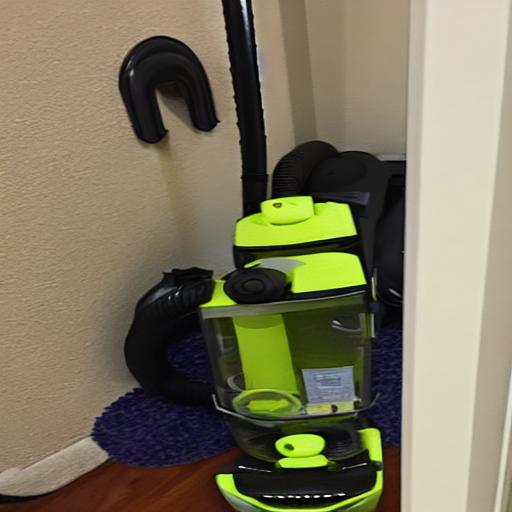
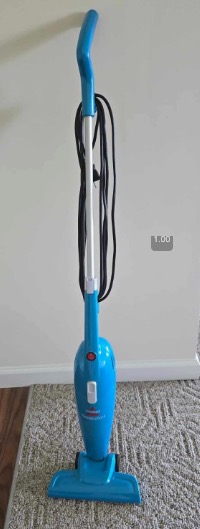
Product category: items_vacuum
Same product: no